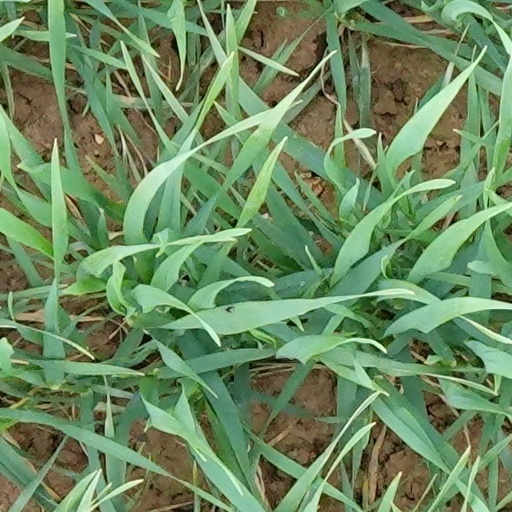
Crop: wheat